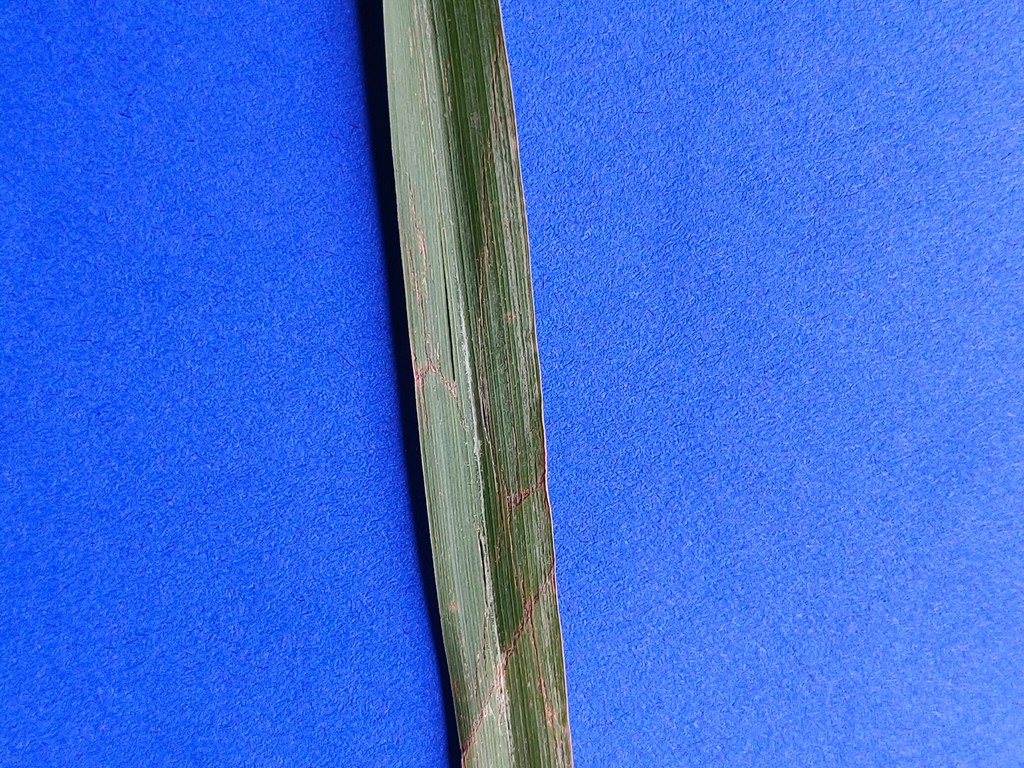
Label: Unhealthy